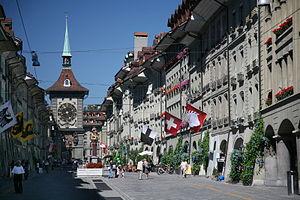
La Kramgasse (Pour ""Allée des épiciers"") et la Zytglogge, ou tour de l'horloge, à Berne, en Suisse. Avec la fontaine Zähringer au premier plan."